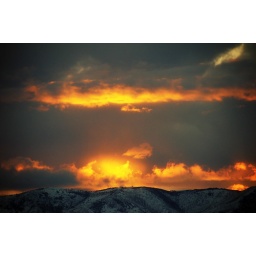
sunset over the mountain behind utah lake